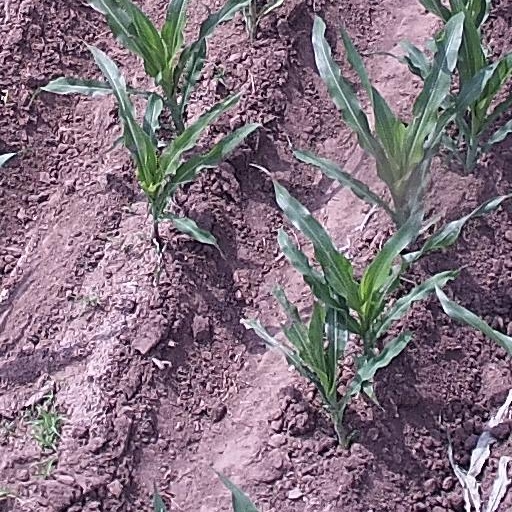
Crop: maize; corn